O'Neill School of Public and Environmental Affairs

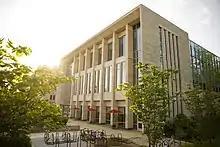
The O'Neill School at Indiana University Bloomington

The Paul H. O'Neill School of Public and Environmental Affairs is the public policy and environmental studies school of Indiana University with locations on both the Bloomington and Indianapolis campuses. It is the largest and highest-ranked public policy and environmental studies school of its kind in the United States. Founded in 1972, as the Indiana University School of Public and Environmental Affairs, it was the first school to combine public management, policy, and administration with the environmental sciences. O'Neill School Bloomington is the top ranked school of public affairs in the United States. The school received a facelift and expansion when the Paul O'Neill Graduate Center opened for classes in the Spring 2017 semester due to the growing influx of students. In 2019, the name was changed to the O'Neill School of Public and Environmental Affairs in honor of alumnus Paul H. O'Neill who served as the United States Secretary of the Treasury in 2001–2002.